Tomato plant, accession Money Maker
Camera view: tilt-top (135 deg); turntable rotation: 240 degrees
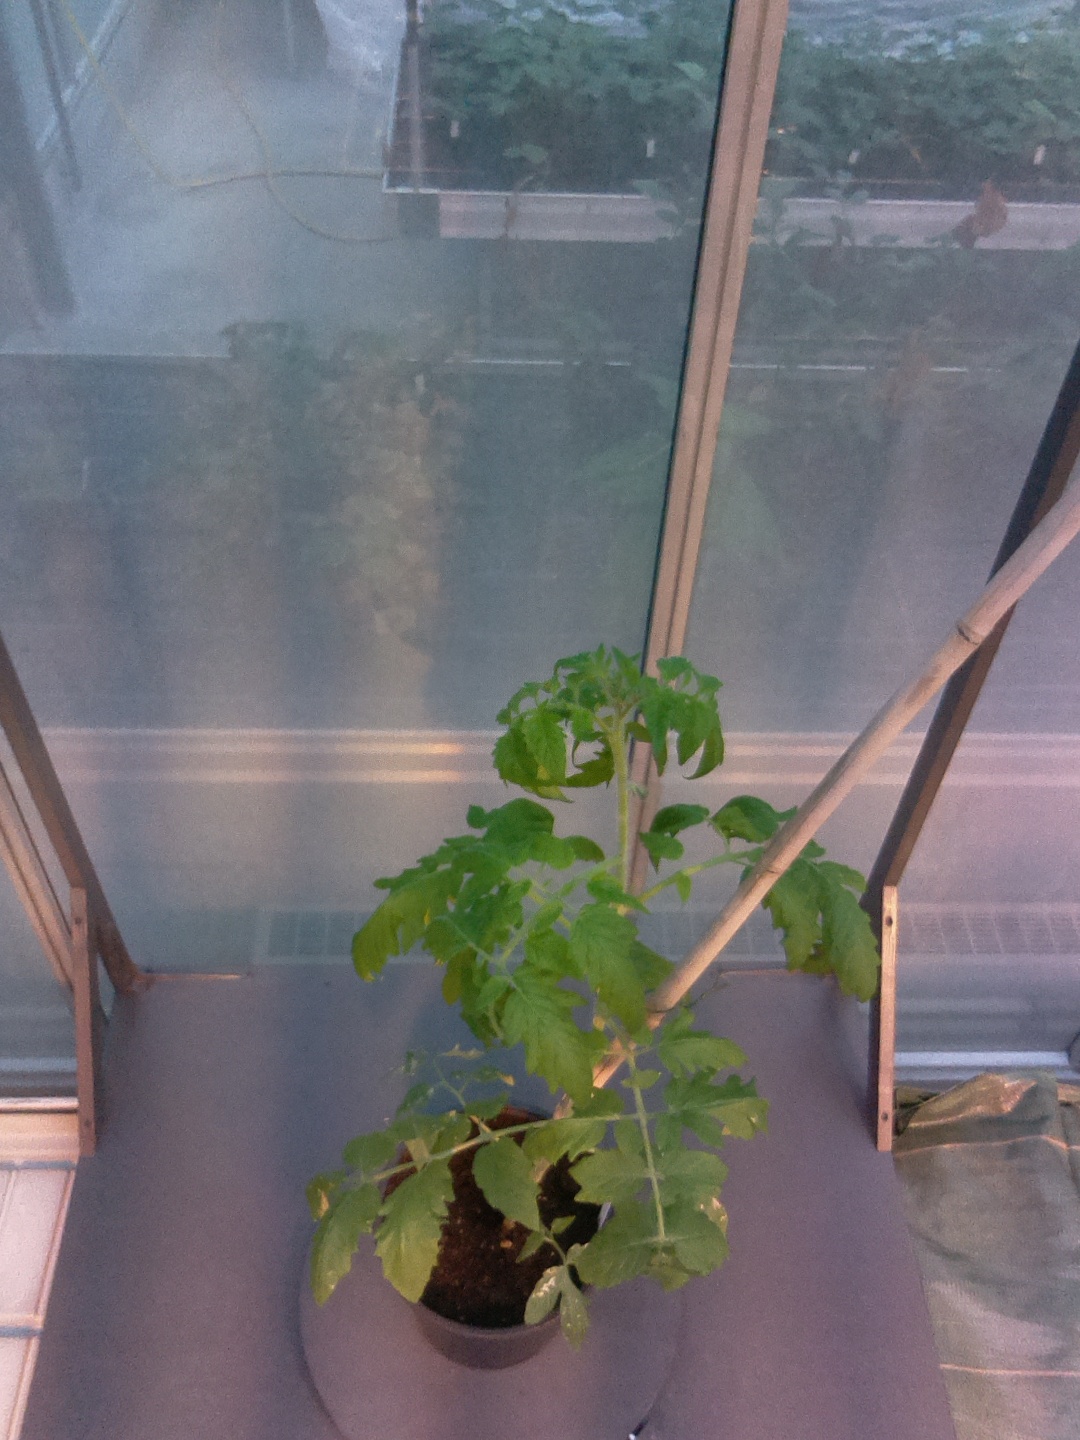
BBCH growth stage 53: 3 inflorescences visible